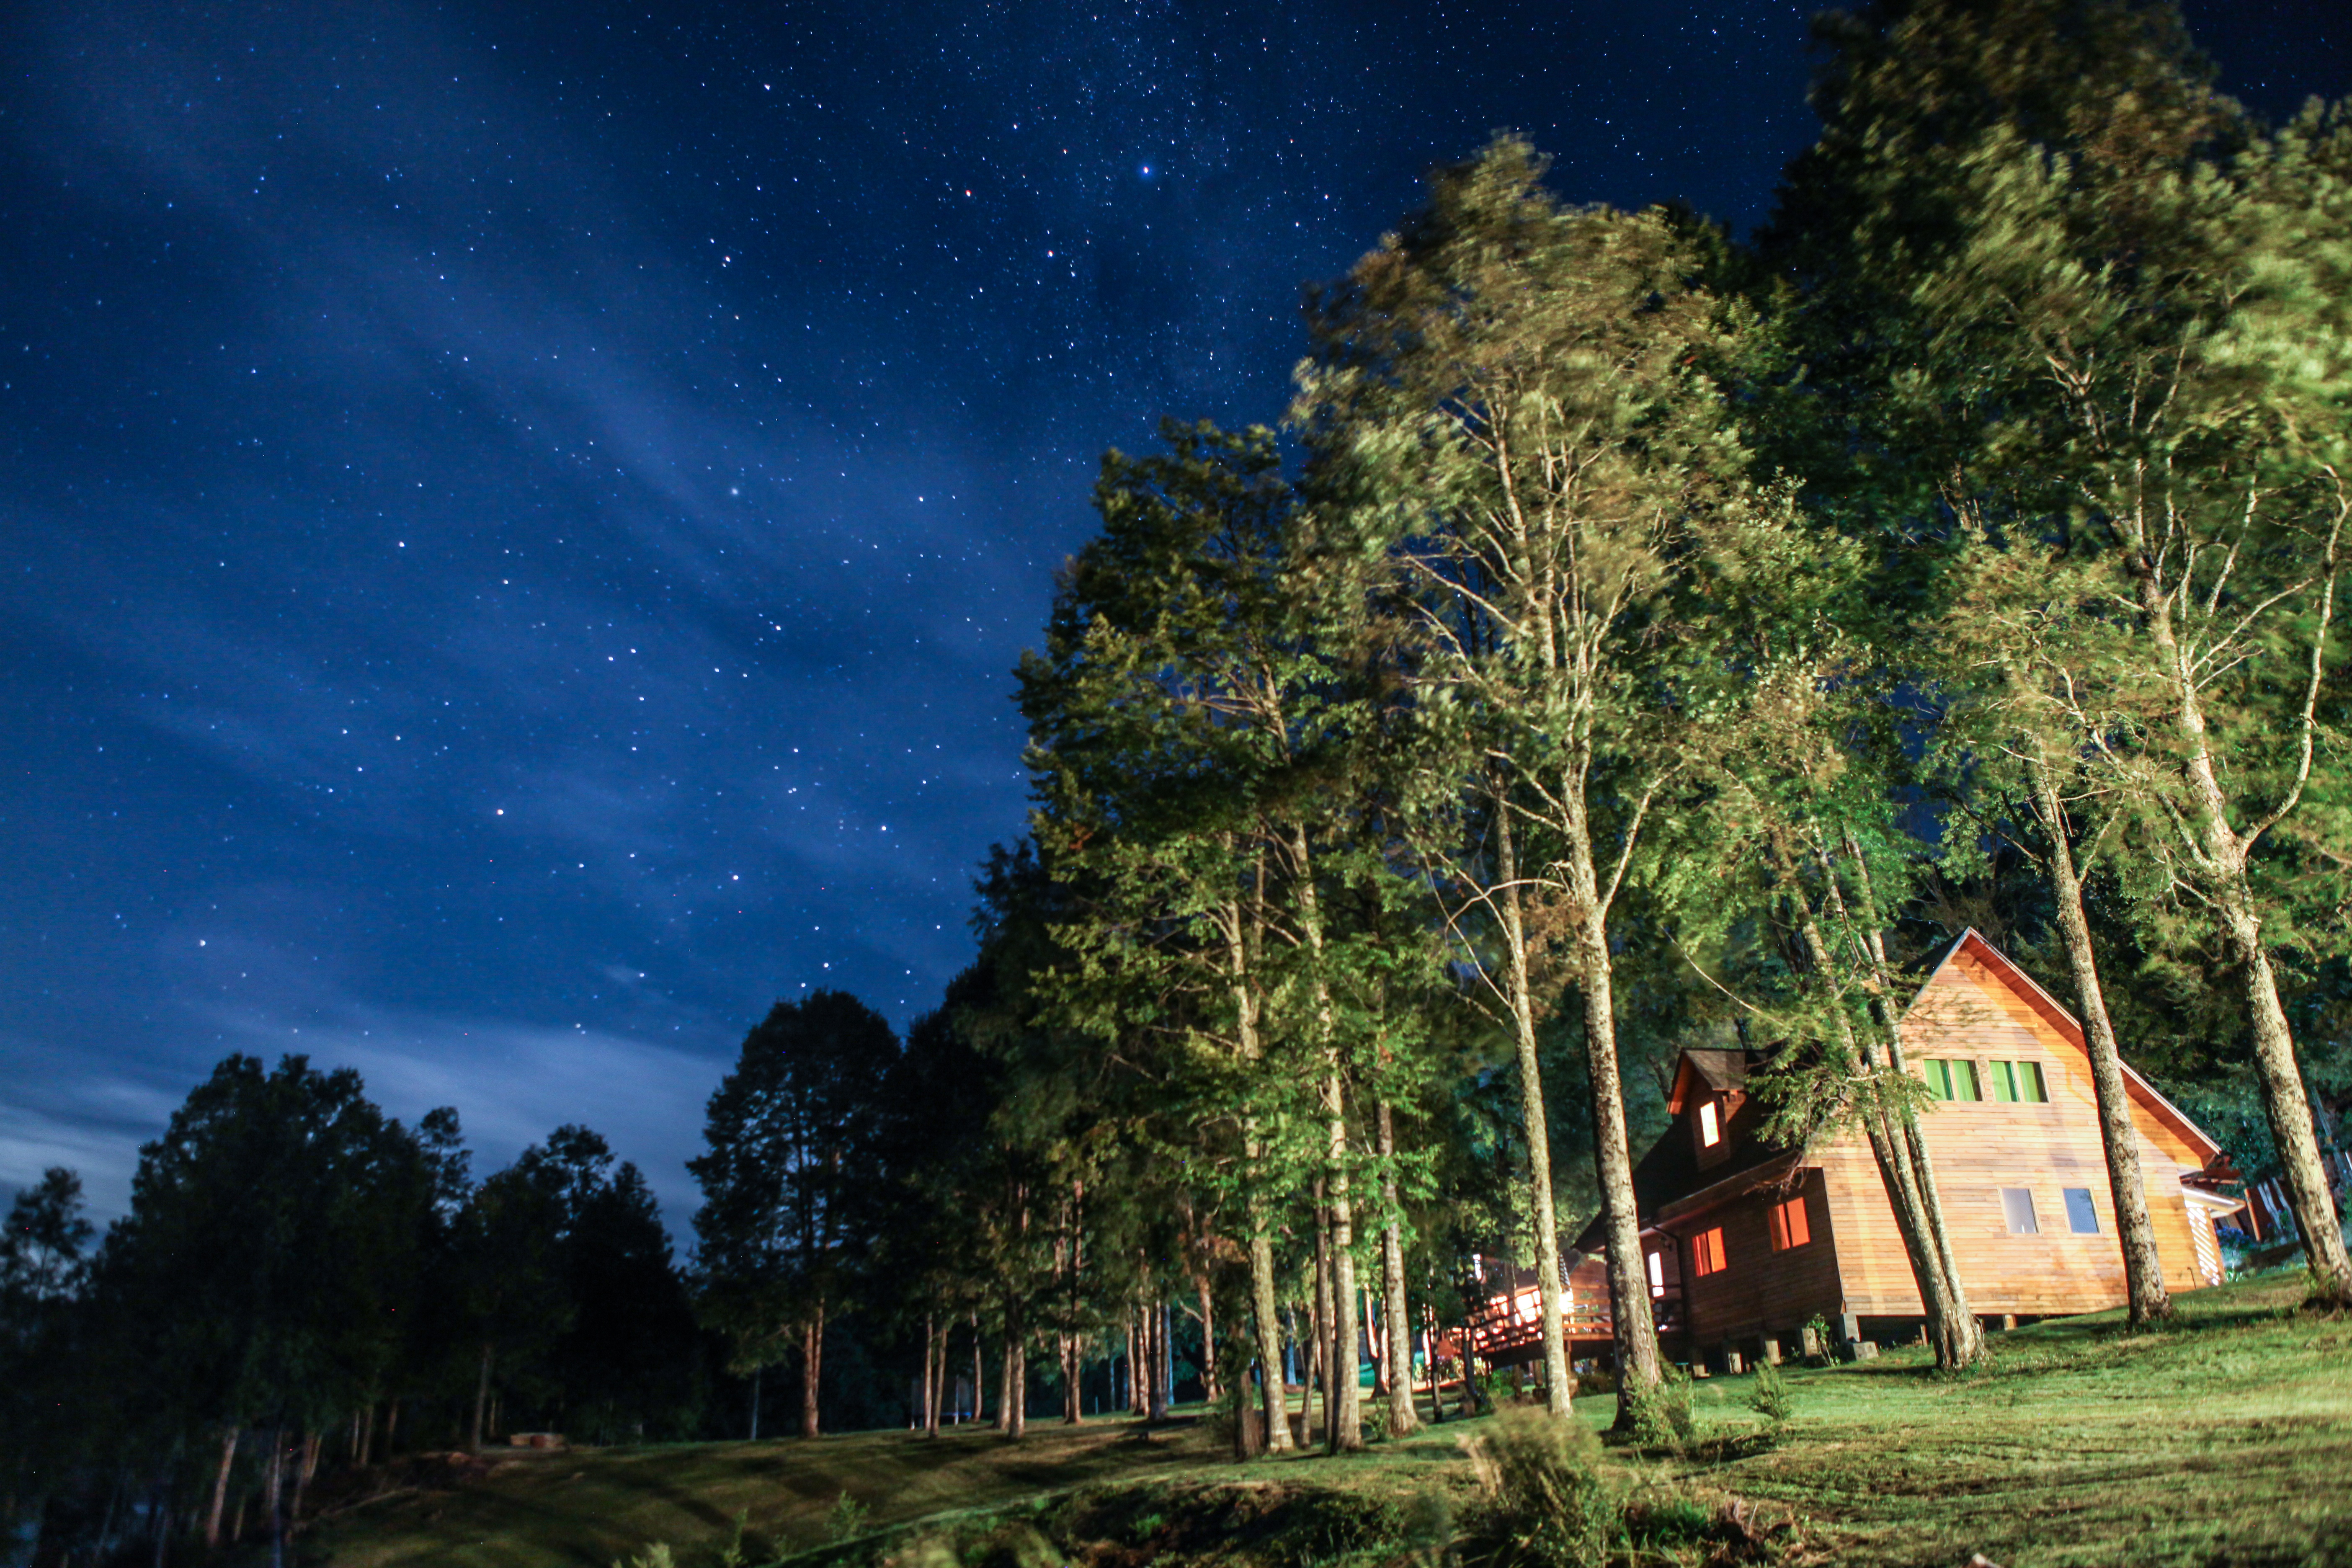
tree, forest, sky, night, rural area, woody plant